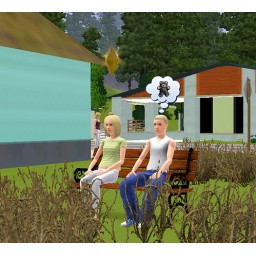
Aaron misses having a bed in a house